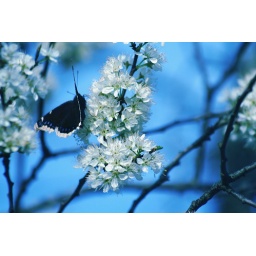
A butterfly gathering pollen from an apple blossom in our tiny orchard.